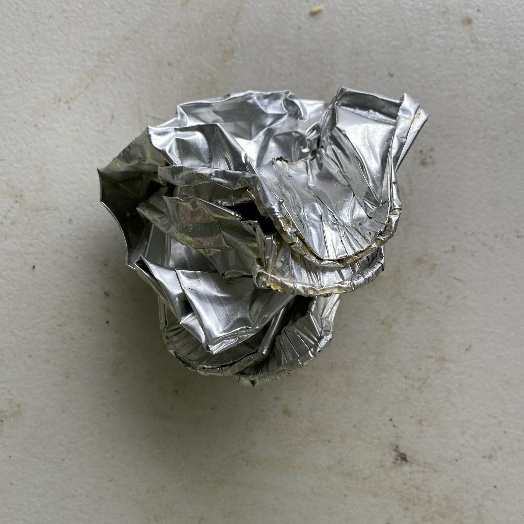
Label: Metal